Tom French Cup

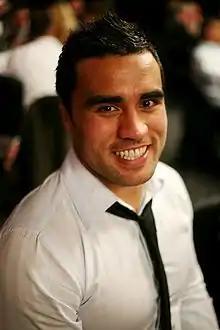
Waikato player Liam Messam won the Tom French Cup in 2012.

In rugby union, the Tom French Cup is an honour awarded by New Zealand Rugby Union (NZRU) to the Tom French Memorial Māori player of the year. The cup has been awarded annually since 1949, when it was donated to the New Zealand Māori coach Tom French while the team was on tour in Australia. French had represented Buller provincially, and was selected for New Zealand Maori in 1911. After the First World War, where he lost an arm at Passchendaele, French continued his involvement in rugby by serving as both a selector and administrator. In 1957 he was made a life member of the NZRU.